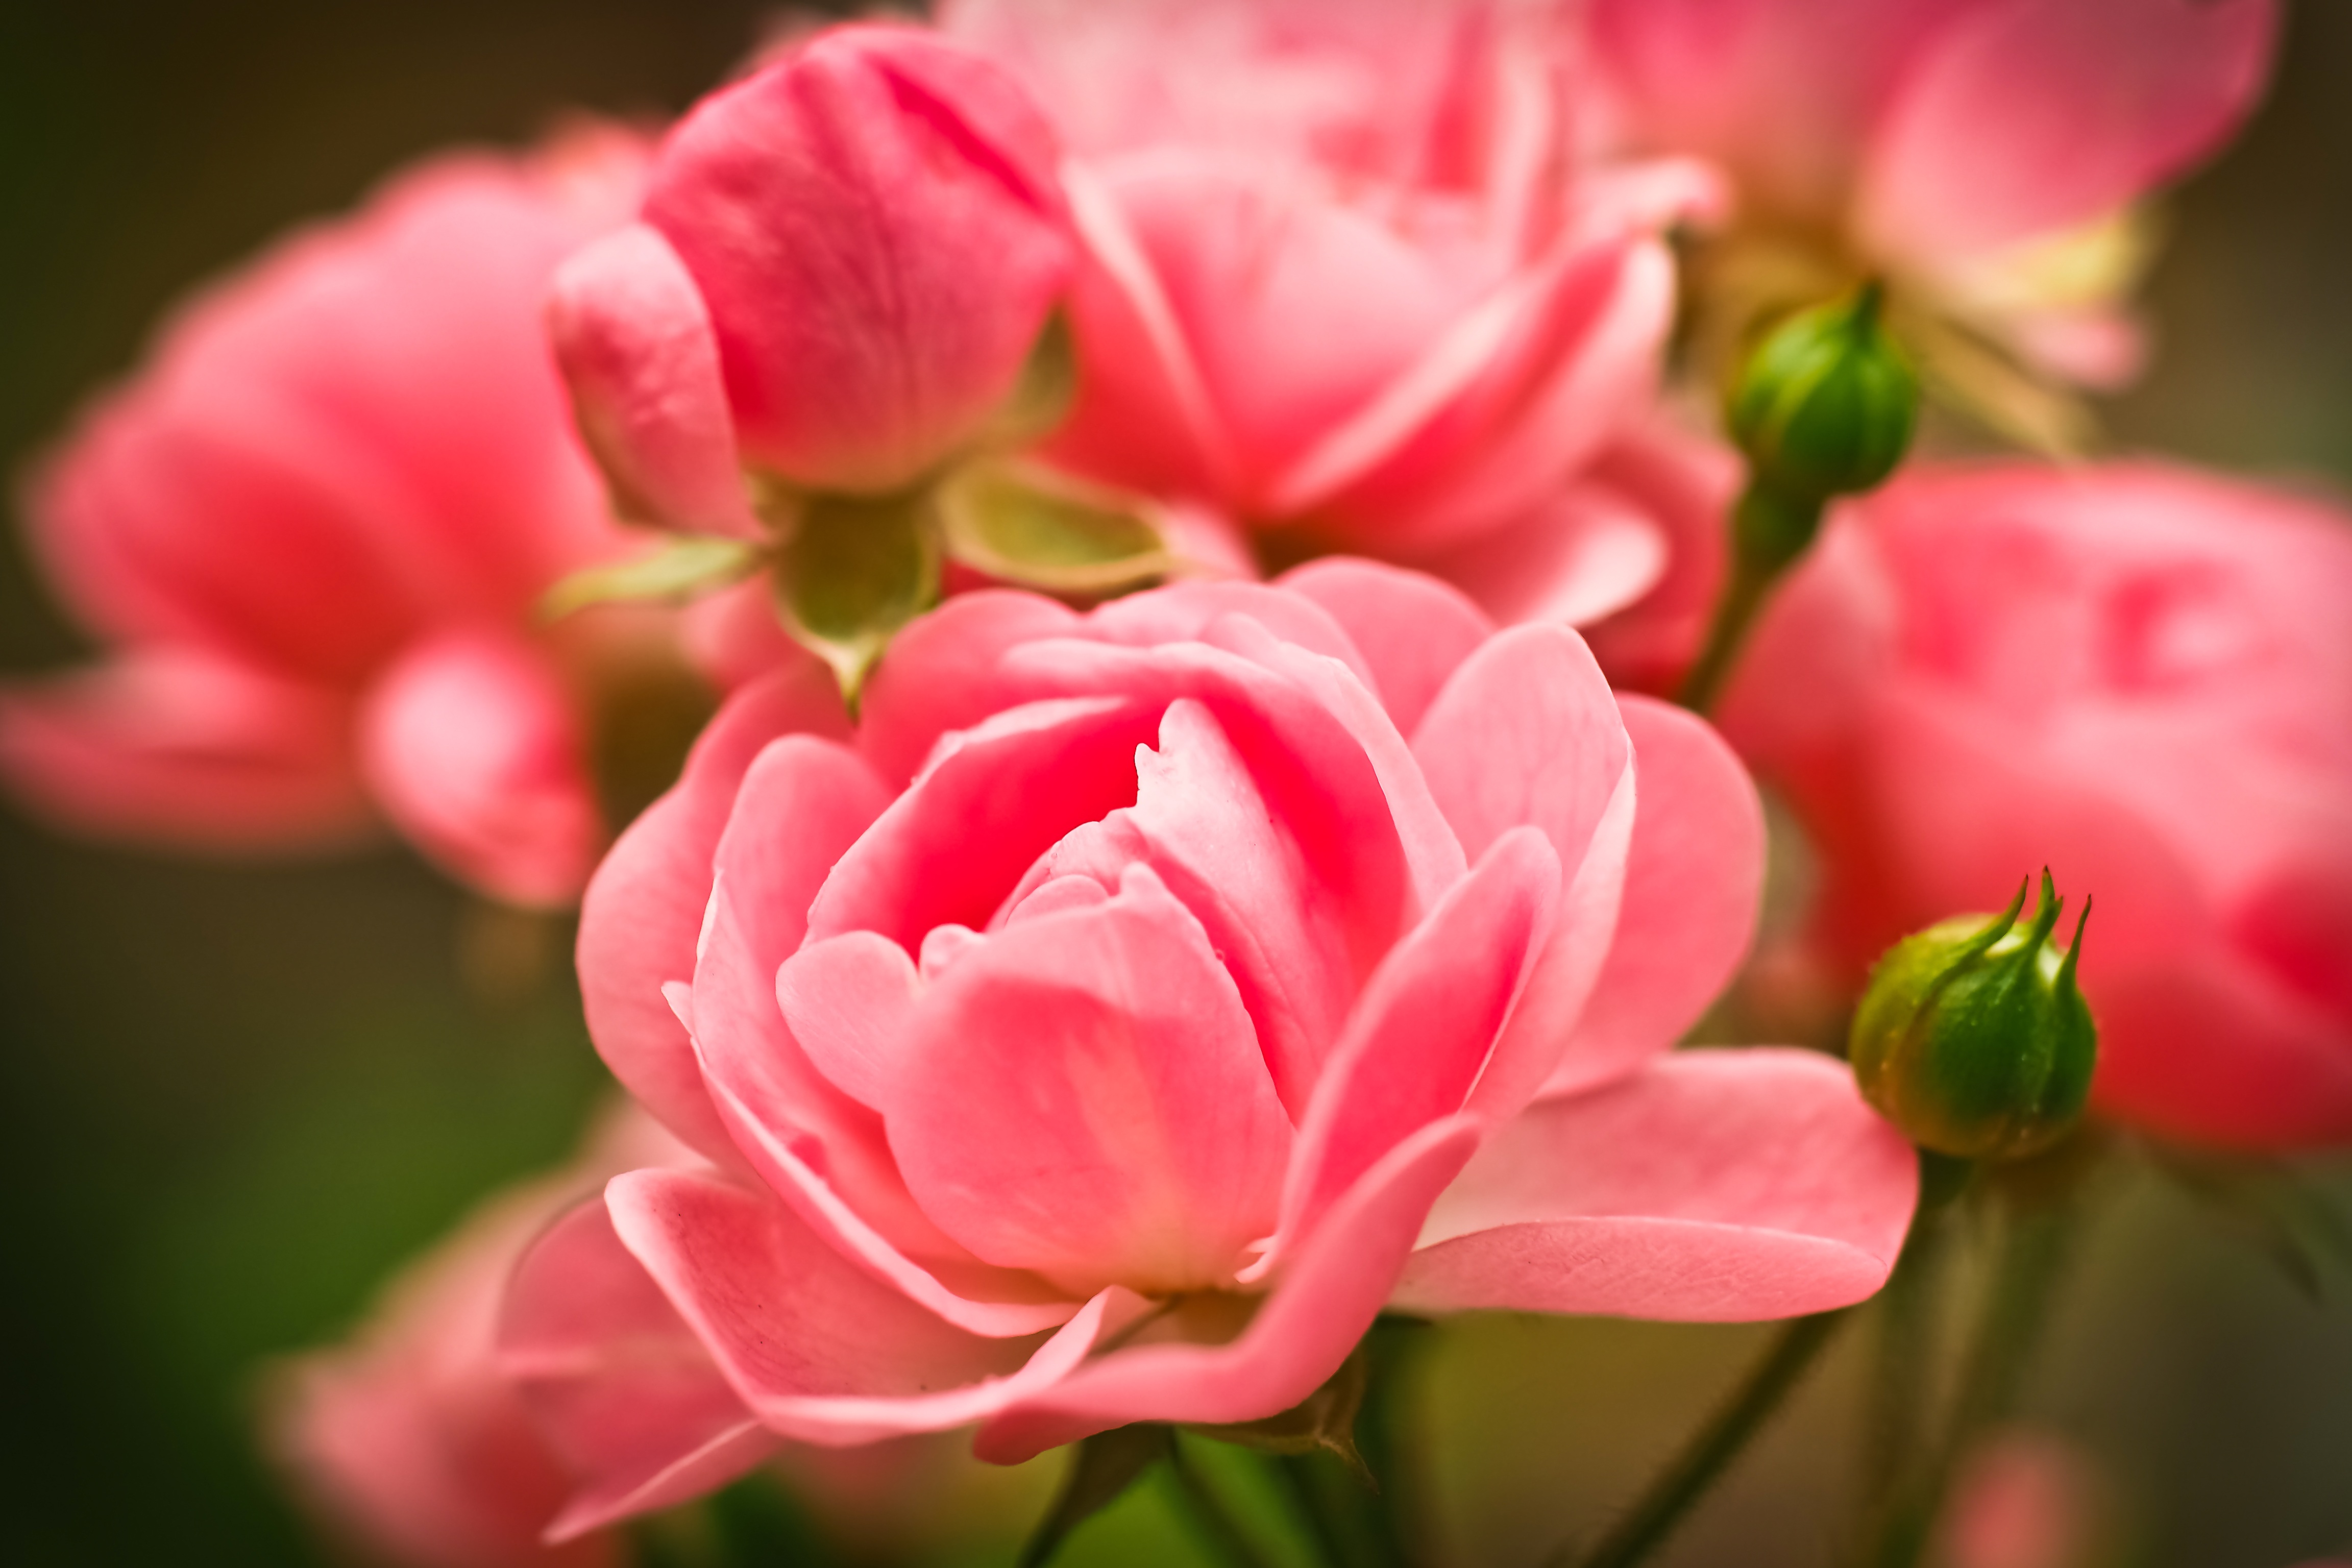
nature, blossom, plant, flower, petal, bloom, summer, rose, red, macro, autumn, garden, pink, close, flora, flowers, bed, petals, beauty, pink rose, bud, floristry, floribunda, fragrance, pink flower, rose bloom, macro photography, rosebush, rose blooms, flowering plant, garden roses, rose hedge, english rose, rose family, open rose, land plant